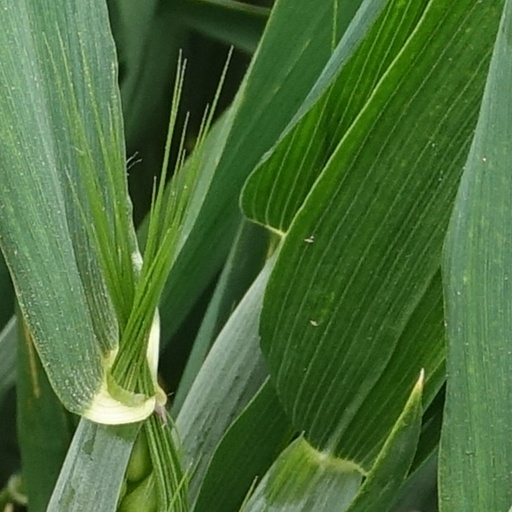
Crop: wheat